Sport in Australia

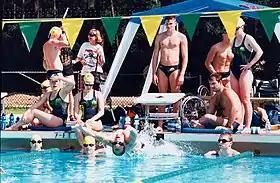
Swimmers posed in a group shot around the edge of a pool

Australian representative teams participate in many international competitions, such as the Olympics, Commonwealth Games, Cricket World Cup, Rugby World Cup, Rugby League World Cup, FIFA World Cup, the Basketball World Cup for both men's and women's, Netball World Cup, World Baseball Classic and the Hockey World Cup.